RAF Raydon

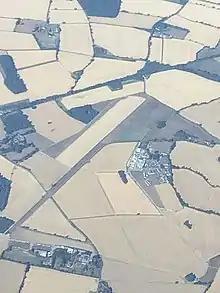
RAF Raydon (August, 2022)

Raydon is one of the more complete Second World War USAAF airfield (bases) in East Anglia that was not also used by the United States Air Force during the Cold War. After the end of military control, Raydon was converted into Notley Industrial Park. The buildings that remain are largely unaltered in appearance, including the old technical site. Two T-2 hangars are in very good condition, one used by a farmer and the other used for car storage.